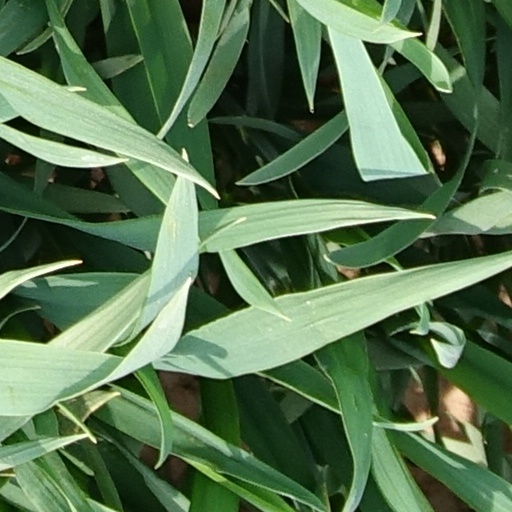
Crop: wheat